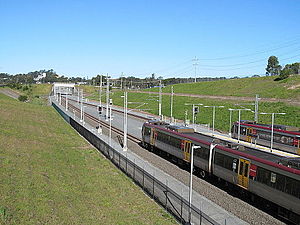
Gold Coast (Australien) / Infrastruktur / Lufthavn
Varsity Lakes station, endestation for Gold Coast line, som forbinder Gold Coast med Brisbane
Gold Coast er den sjettestørste by i Australien og den næststørste i staten Queensland med sine 638.090 indbyggere. Byen er beliggende 66 kilometer syd-sydøst for Brisbane og lige nord for grænsen til New South Wales.